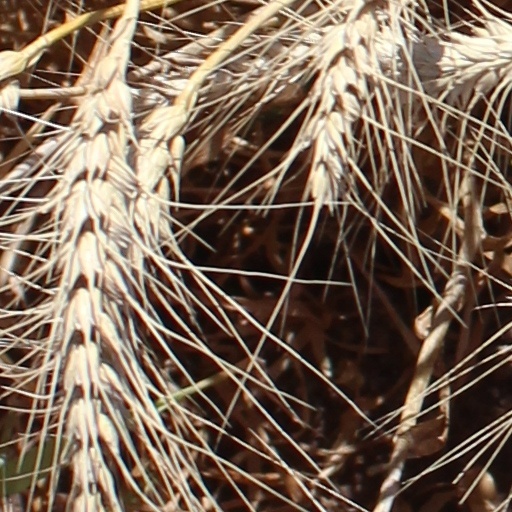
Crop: wheat